Never Let Me Down

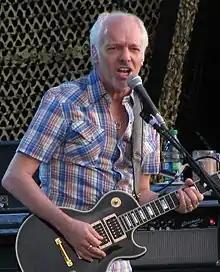
Peter Frampton "(pictured in 2011)" contributed guitar to the album and joined Bowie on the supporting tour.

"Never Let Me Down" was recorded between September and November 1986, beginning at Mountain Studios in Montreux, Switzerland, and completing at the Power Station in New York City. It was co-produced by Bowie and David Richards; both had co-produced "Blah-Blah-Blah" and the latter previously engineered ""Heroes"" (1977). "Let's Dance" engineer Bob Clearmountain returned for "Never Let Me Down". According to Bowie, he was responsible for the album's "great, forceful sound". Returning from the "Tonight" sessions was regular collaborator Carlos Alomar on guitar, Carmine Rojas on bass and a group of saxophonists known as the Borneo Horns. With Kızılçay, they were joined on lead guitar by Bowie's former classmate Peter Frampton, whom Bowie hired after listening to his latest record "Premonition" (1986). He stated at the time, "I always thought it'd be good to work with him 'cause I was so impressed with him as a guitarist at school." Frampton played on all but three tracks; lead guitar duties for "Day-In Day-Out", "Time Will Crawl" and a cover of Iggy Pop's "Bang Bang" were done by Sid McGinnis, a some-time member of David Letterman's band. For the first time since 1980's "Scary Monsters (and Super Creeps)", Bowie played instruments in addition to singing, contributing keyboards, synthesiser and rhythm guitar on some tracks, and played lead guitar on "New York's in Love" and "87 and Cry". The band worked from 10 a.m. to 8 p.m.. Kızılçay recalled Bowie being "very disciplined" during the sessions and "always" trying new things.